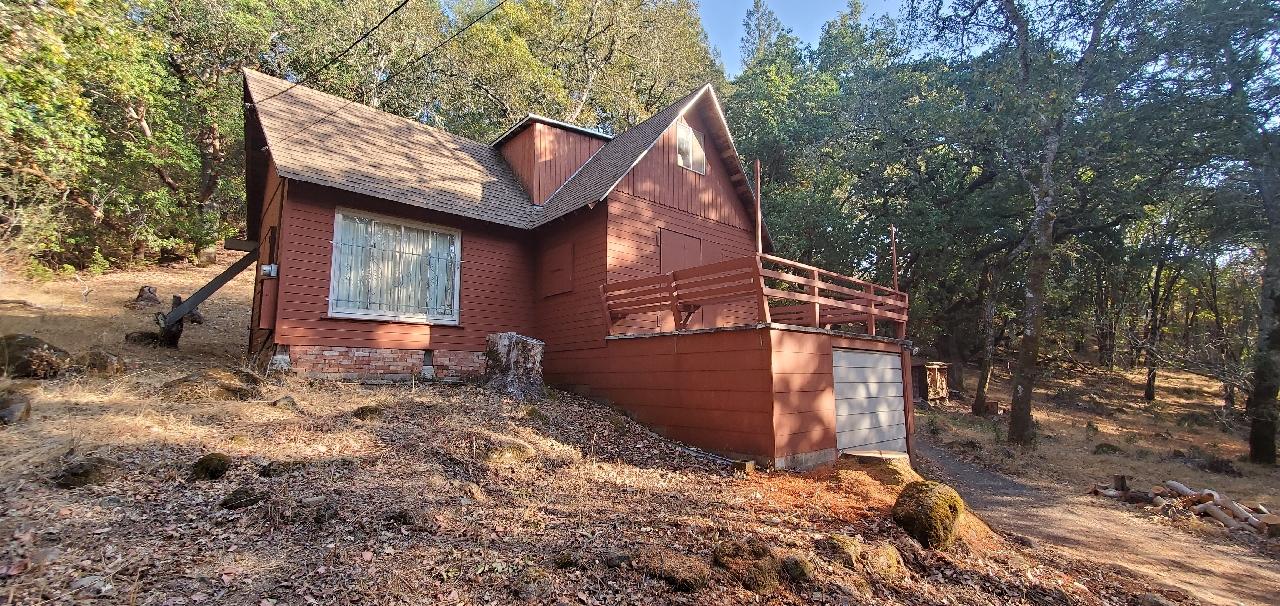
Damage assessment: no_damage